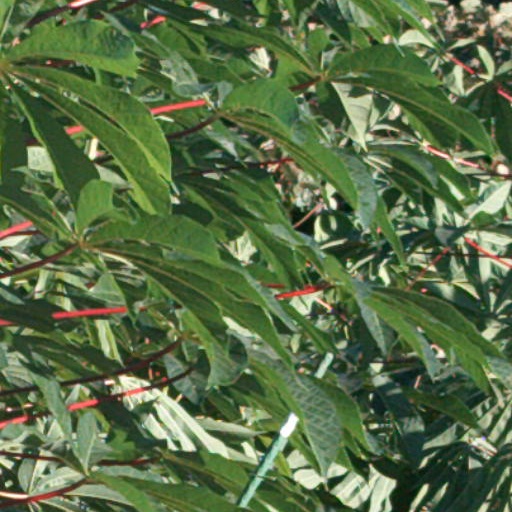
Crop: cassava